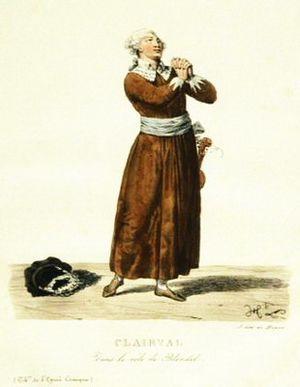
Clairval (JB Guignard) dans le rôle de Blondel (Richard Coeur de lion de Grétry)
Jean-Baptiste Guignard dit Clairval est un chanteur, comédien et librettiste français né le 27 avril 1735 à Étampes et mort en 1795 à Paris.